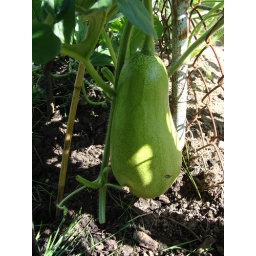
September 6th, after 1 week, this watermelon it twice it's size in the picture and lying on the ground